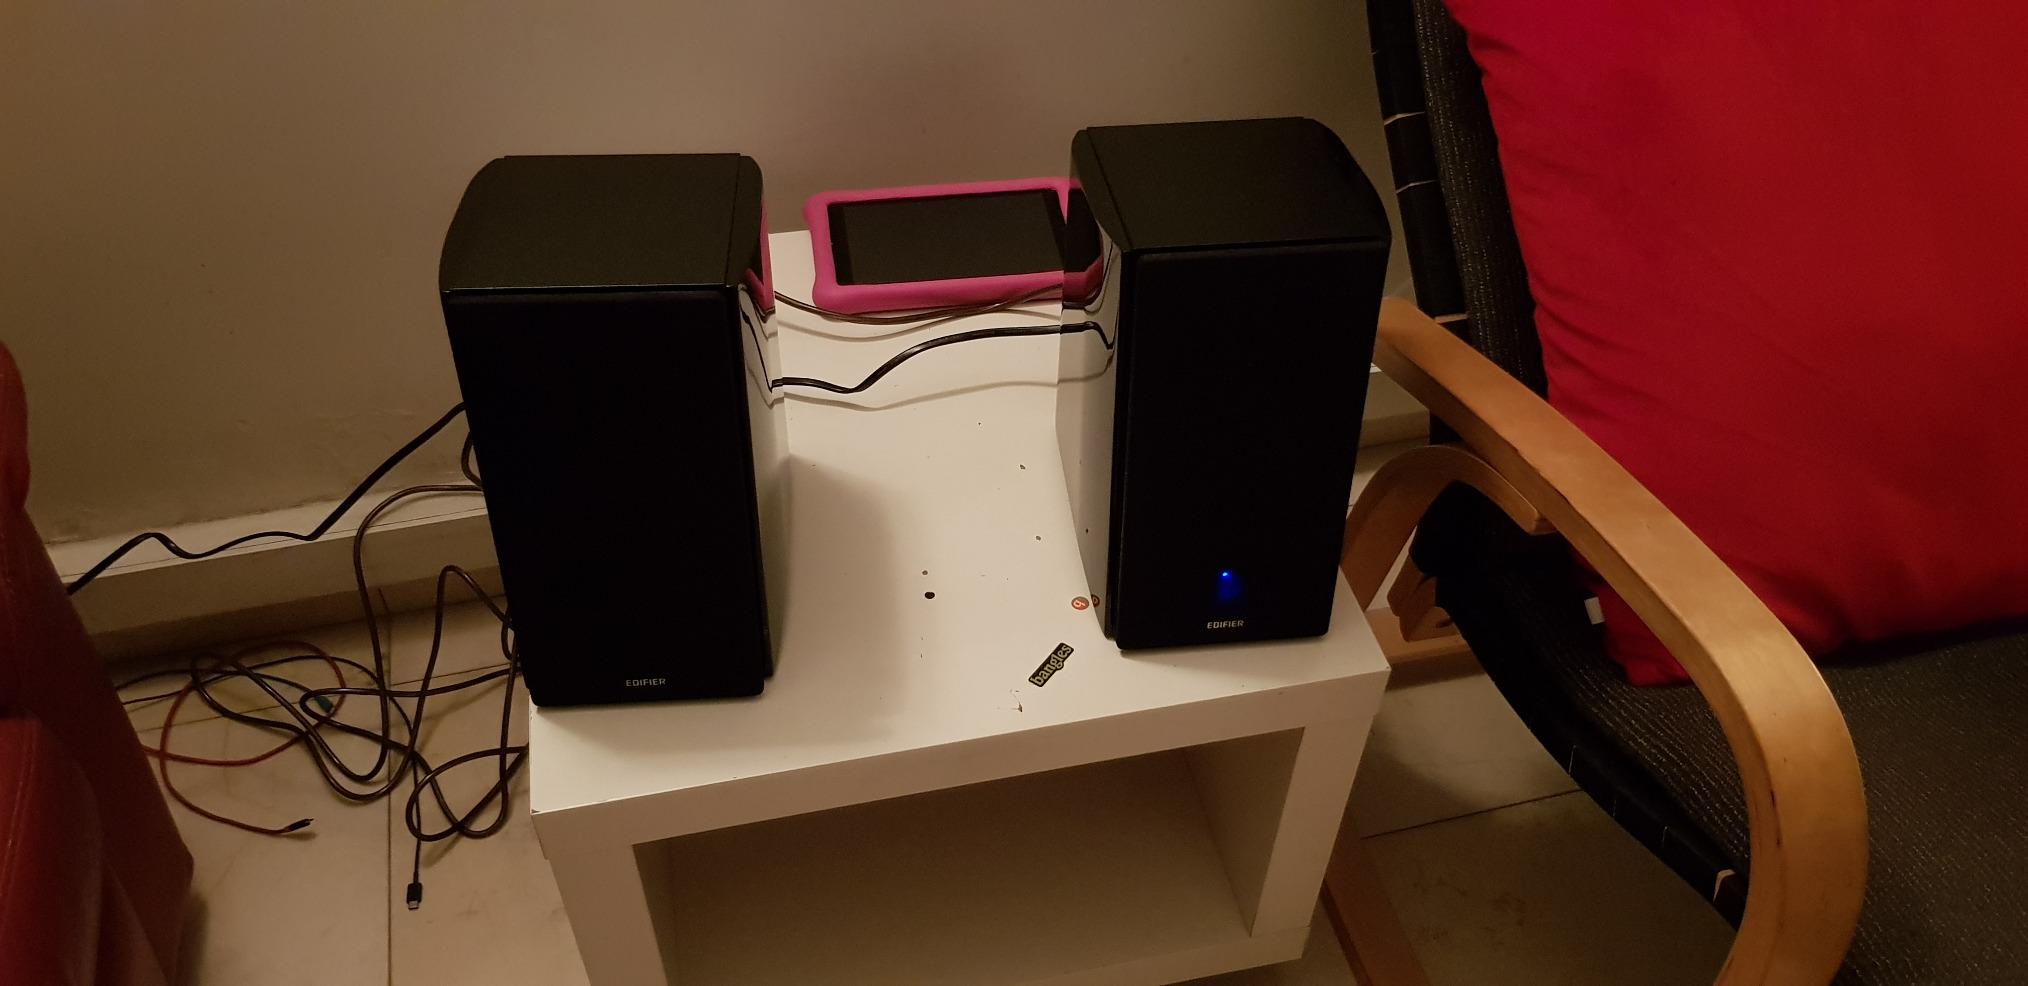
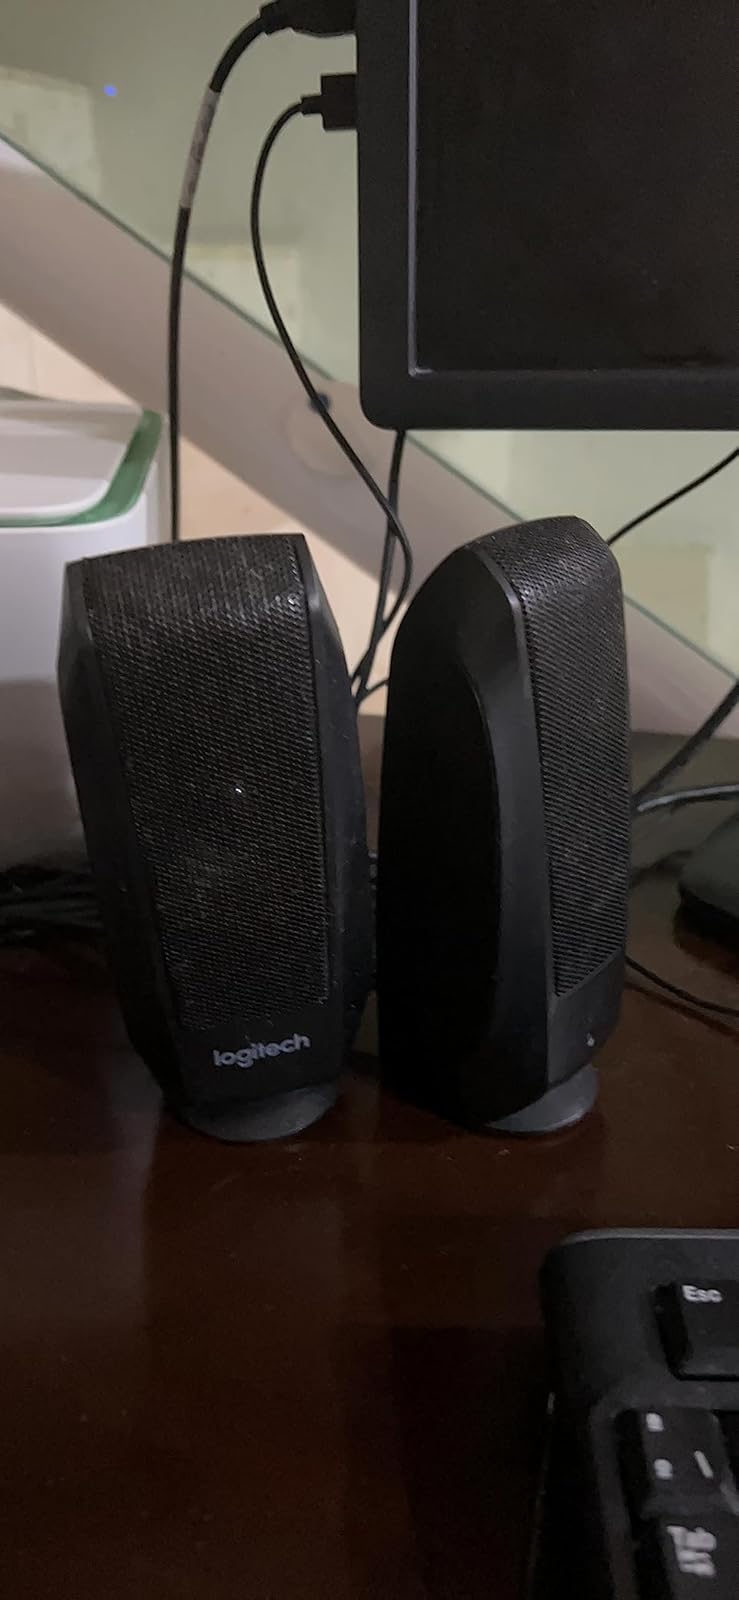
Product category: speaker
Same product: no